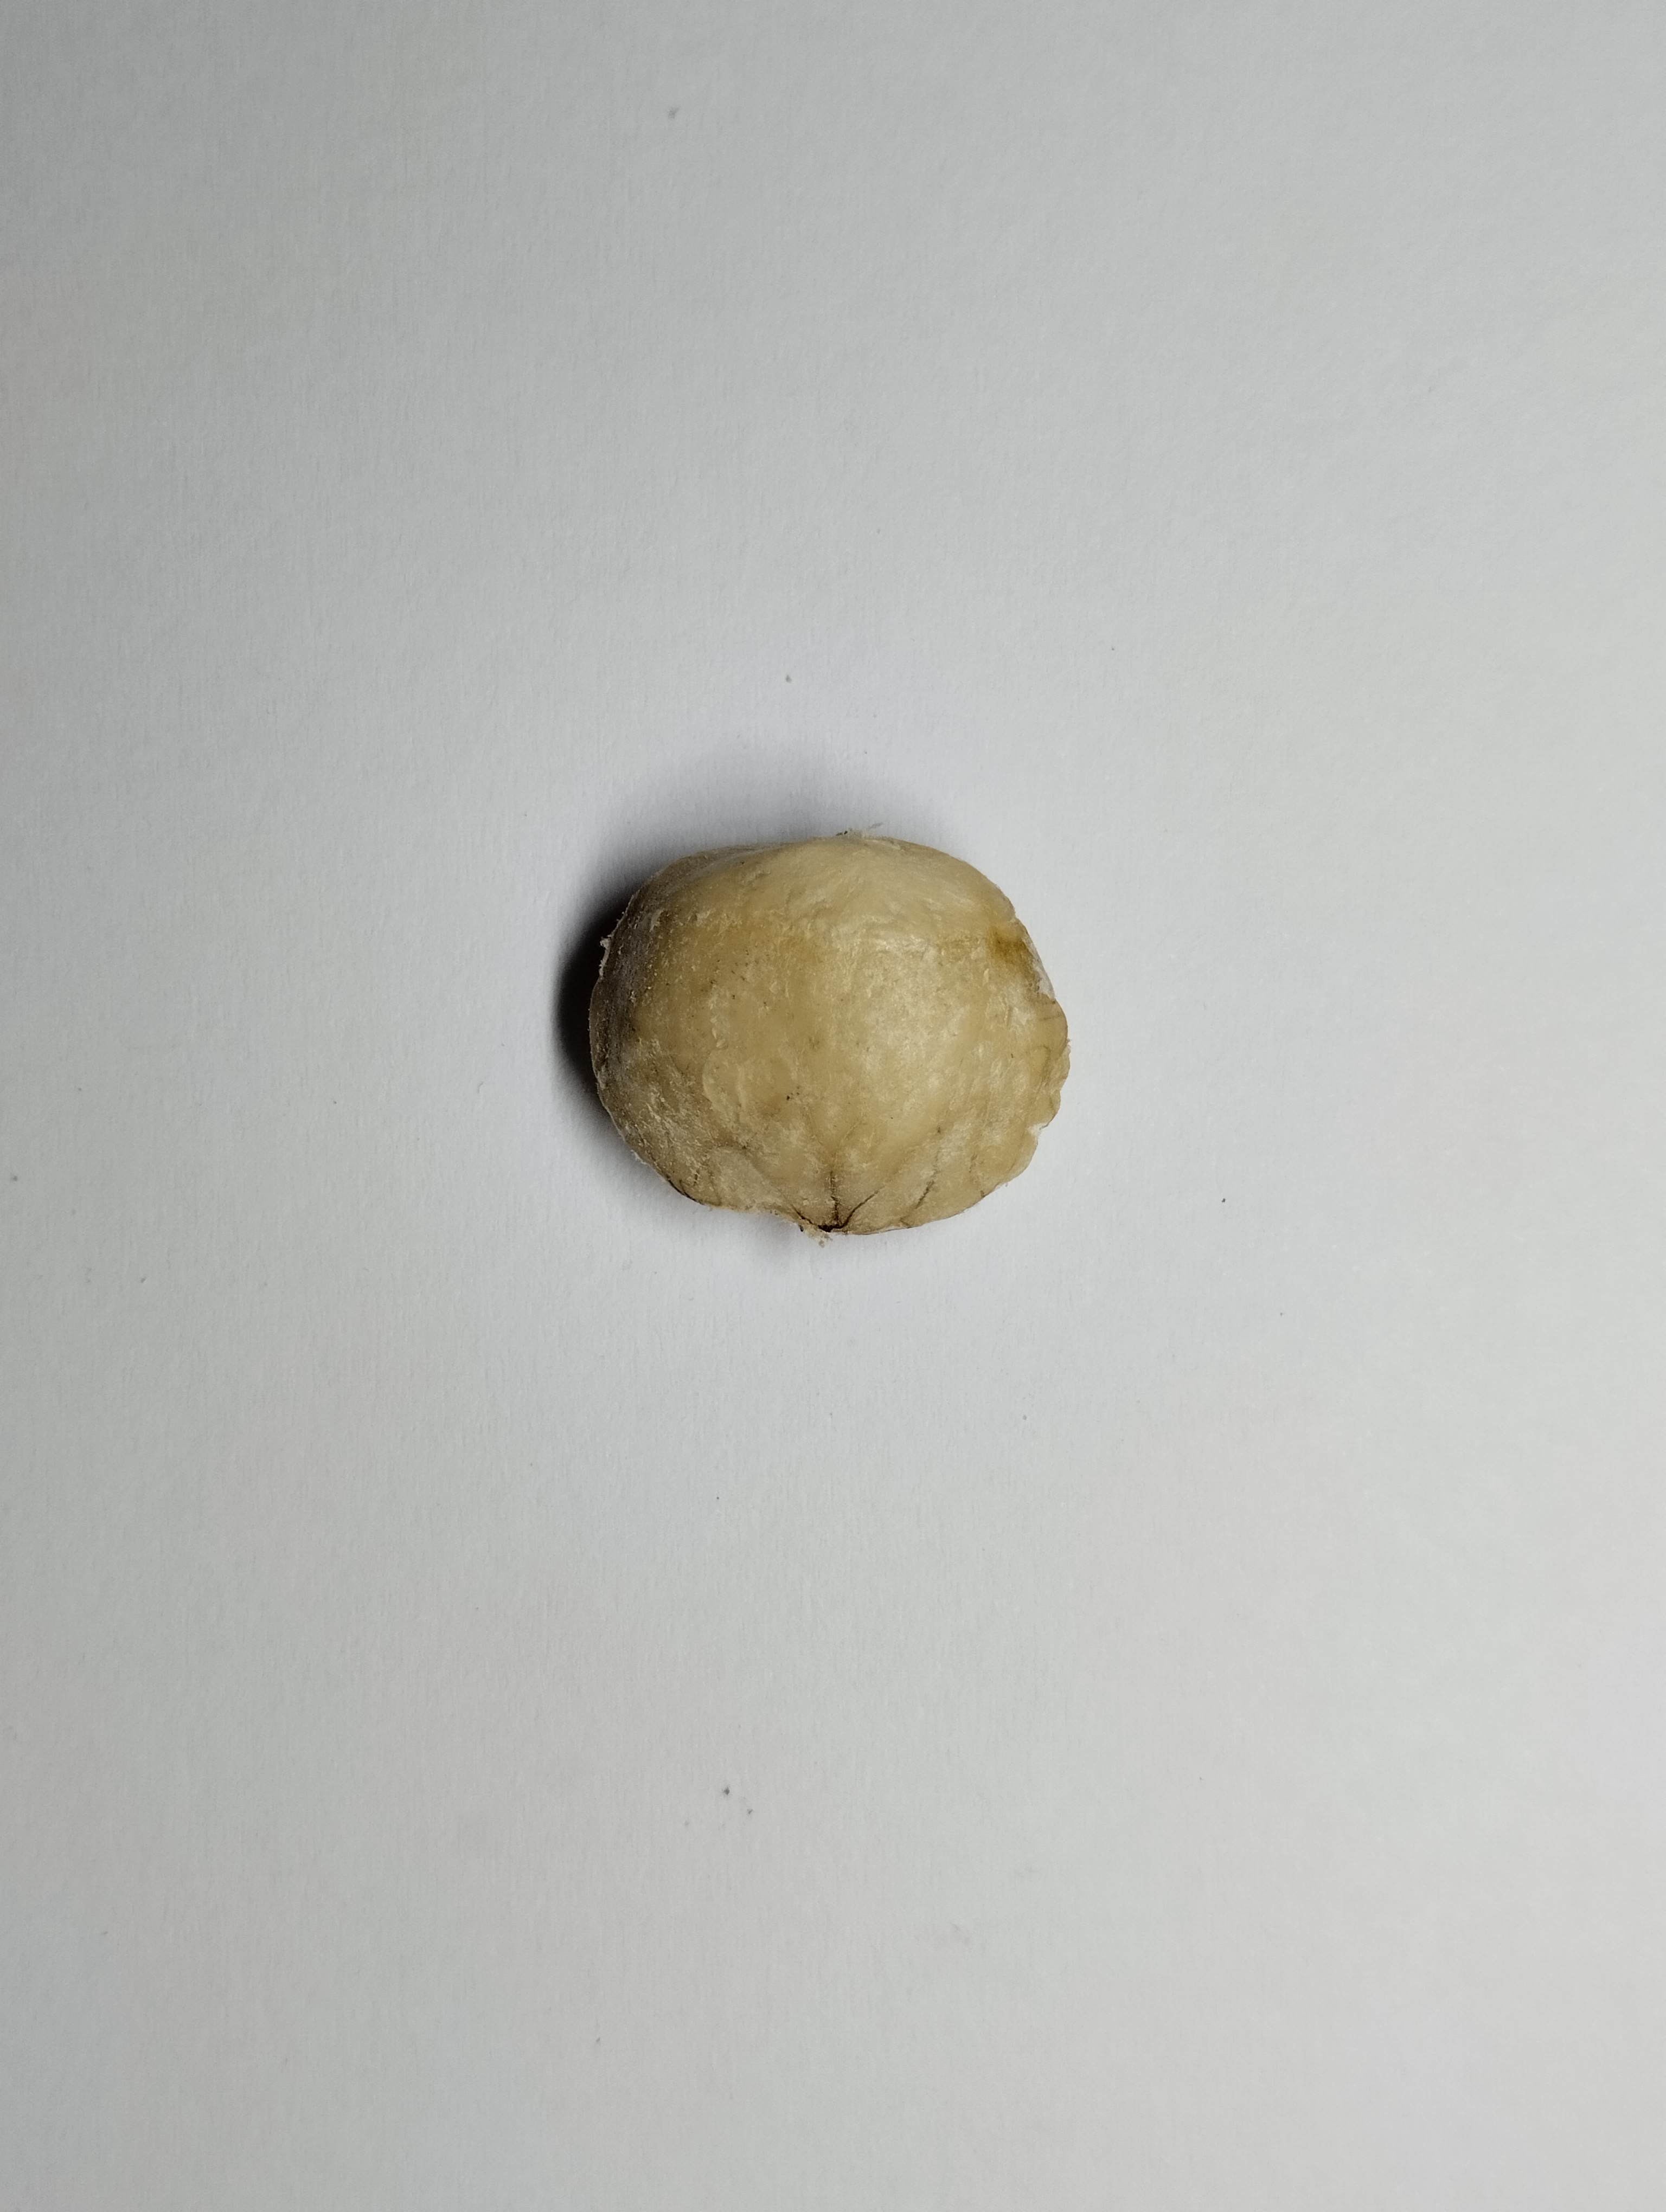
Label: bagus (good seed)